Alphonse Le Gastelois

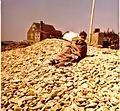
Photo of Alphonse on Les Ecréhous, 1965–73 period

Alphonse Le Gastelois (14 October 1914 – 3 June 2012) was an agricultural worker and fisherman from Jersey who lived in self-imposed exile on the Écréhous reef for 14 years after being wrongly accused of a string of sexual assaults on children. Fearing for his life, Le Gastelois felt compelled to leave Jersey to live on the small island to the north east of Jersey, having been treated as a criminal and ostracised by many who lived on Jersey. Ten years later, on 10 July 1971, the real criminal, Edward Paisnel, nicknamed the Beast of Jersey, was caught and on 29 November 1971, was sentenced to jail for 13 attacks; this ended an 11-year reign of terror.